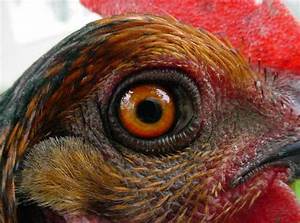
Label: gallina